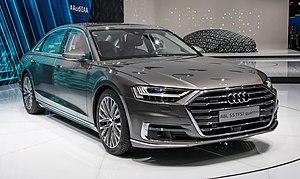
Le salon de l'automobile de Francfort est le plus grand salon automobile au monde jusqu'en 2019. Il est organisé par le Verband der Automobilindustrie, l'union de l'industrie automobile allemande, et planifié par l'Organisation internationale des constructeurs automobiles de 1951 à 2019, tous les deux ans à Francfort-sur-le-Main en Allemagne, en alternance avec le Mondial de l'automobile de Paris. L'édition 2019 est la dernière de ce salon à se dérouler à Francfort, le salon étant déplacé à Munich à partir de 2021.
L'Audi A8 est une limousine construite par la marque allemande Audi. La gamme Audi A8 est la gamme la plus luxueuse proposée par Audi. La Mercedes Classe S, la Jaguar XJ, et la BMW Série 7 ainsi que la Lexus LS sont les principales concurrentes de l'Audi A8. Elle est comparable à sa cousine la Volkswagen Phaeton sauf que la carrosserie est en aluminium. La première génération d'Audi A8 est apparue en mars 1994 sous le nom de code A8 D2, mais comme l'ensemble de la marque Audi, l'A8 a été redessinée en novembre 2002 A8 D3 puis A8 D4 en avril 2010.